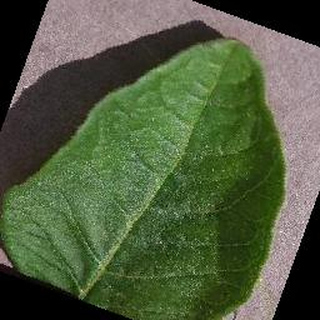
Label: healthy_potato